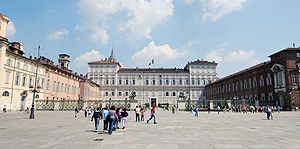
Kongeslottet i Torino
Facaden (1646–60). Toppen af kuplen på Det hellige klædes kapel er synligt til venstre.
Kongeslottet i Torino eller Palazzo Reale er et palads i Torino i det nordlige Italien. Det var residensslot for Huset Savoyen, og blev bygget for Madama Reale Christine Marie af Frankrig i det syttende århundrede